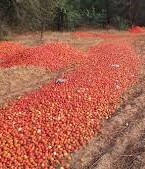
Soil type: Red soil